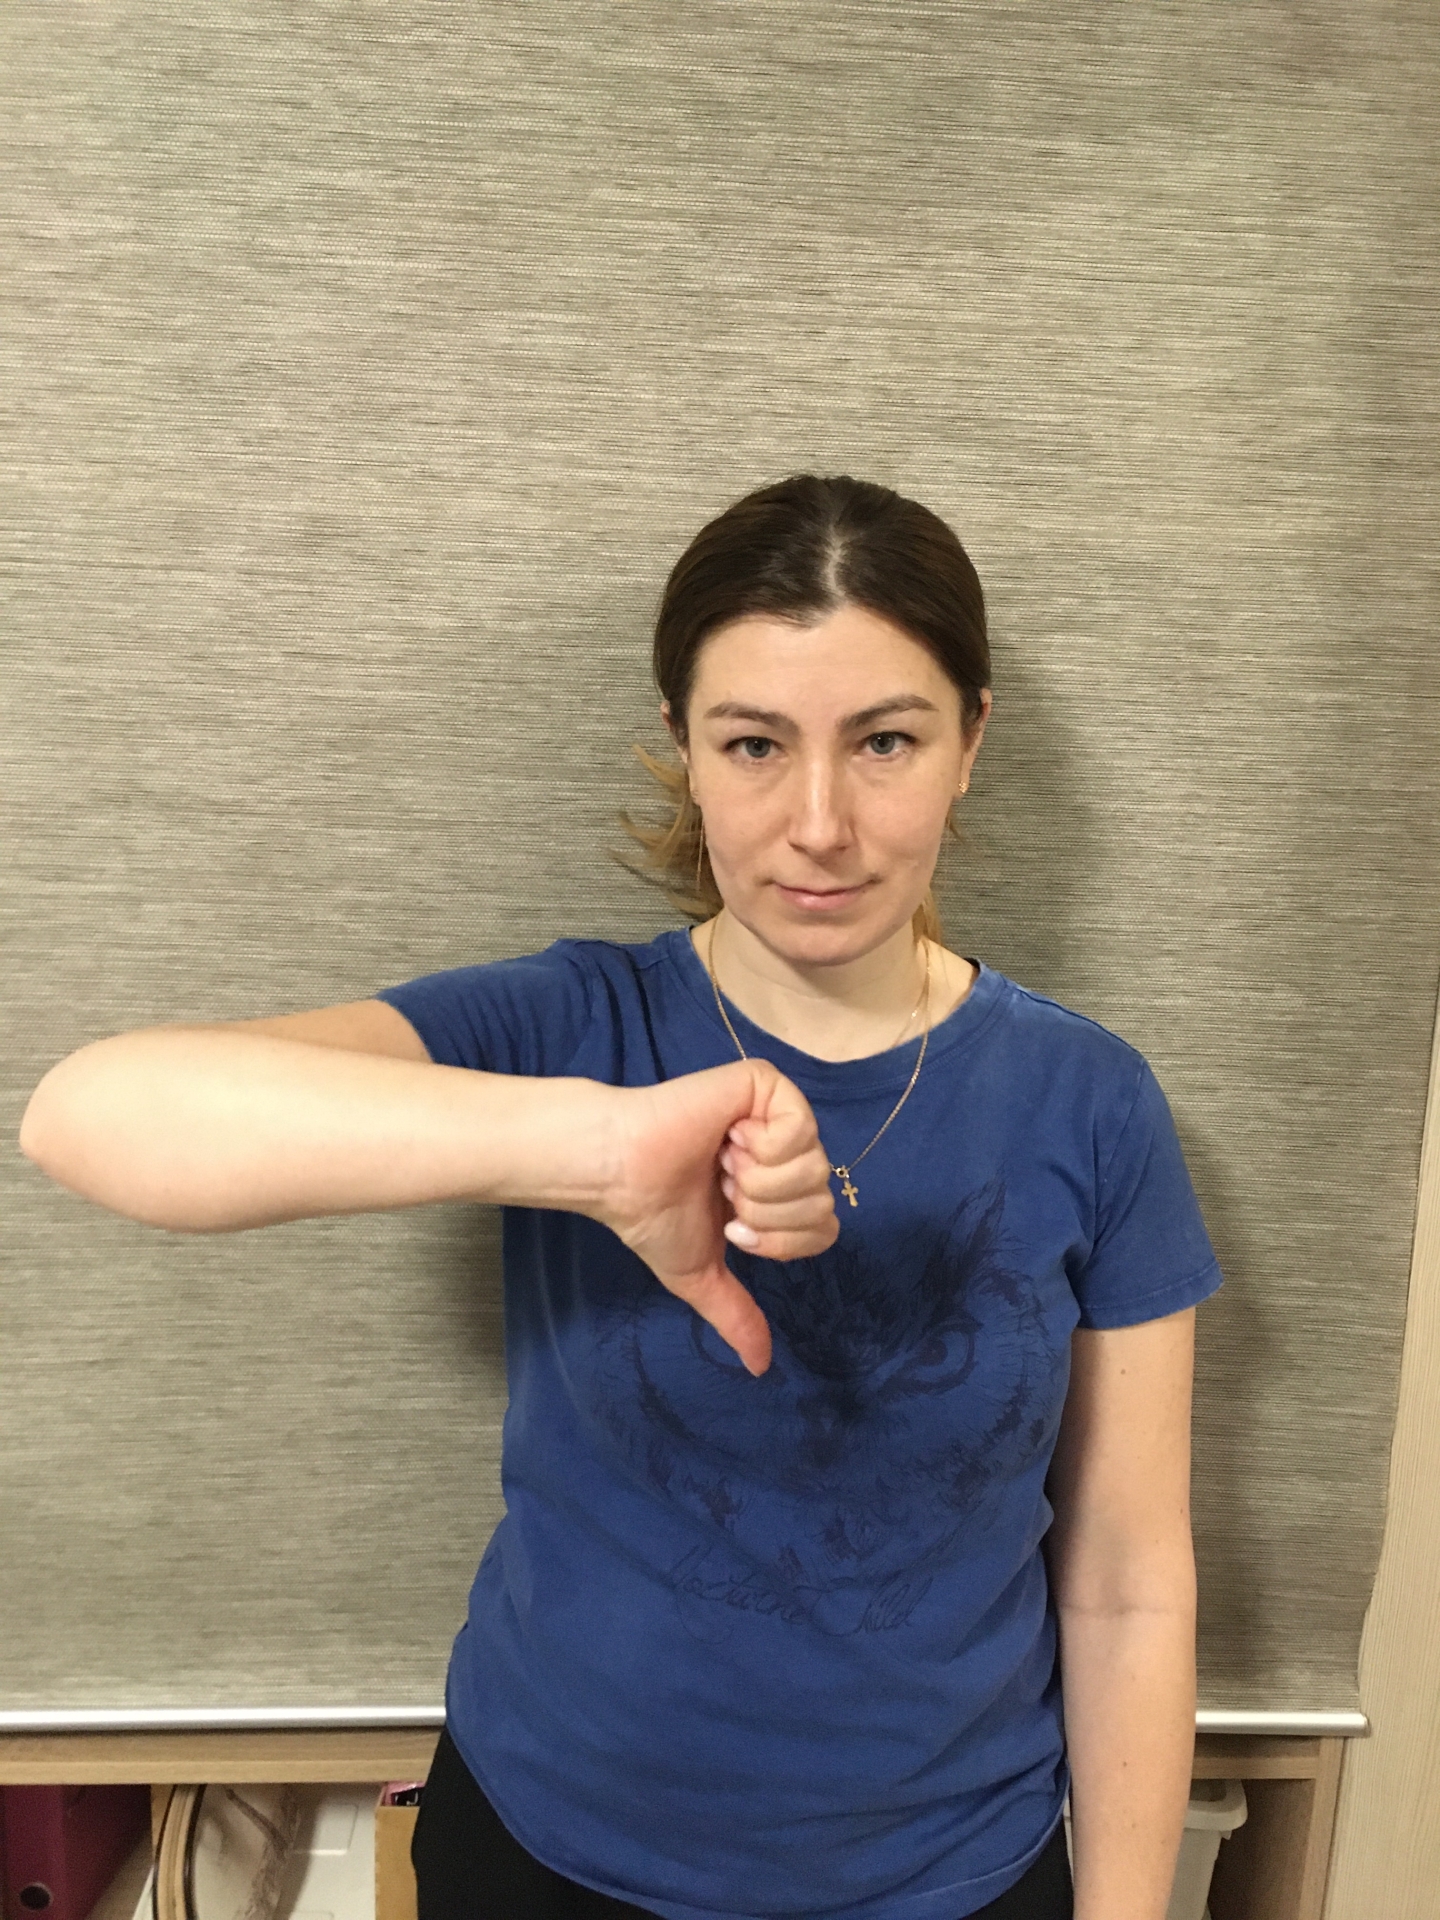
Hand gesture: dislike